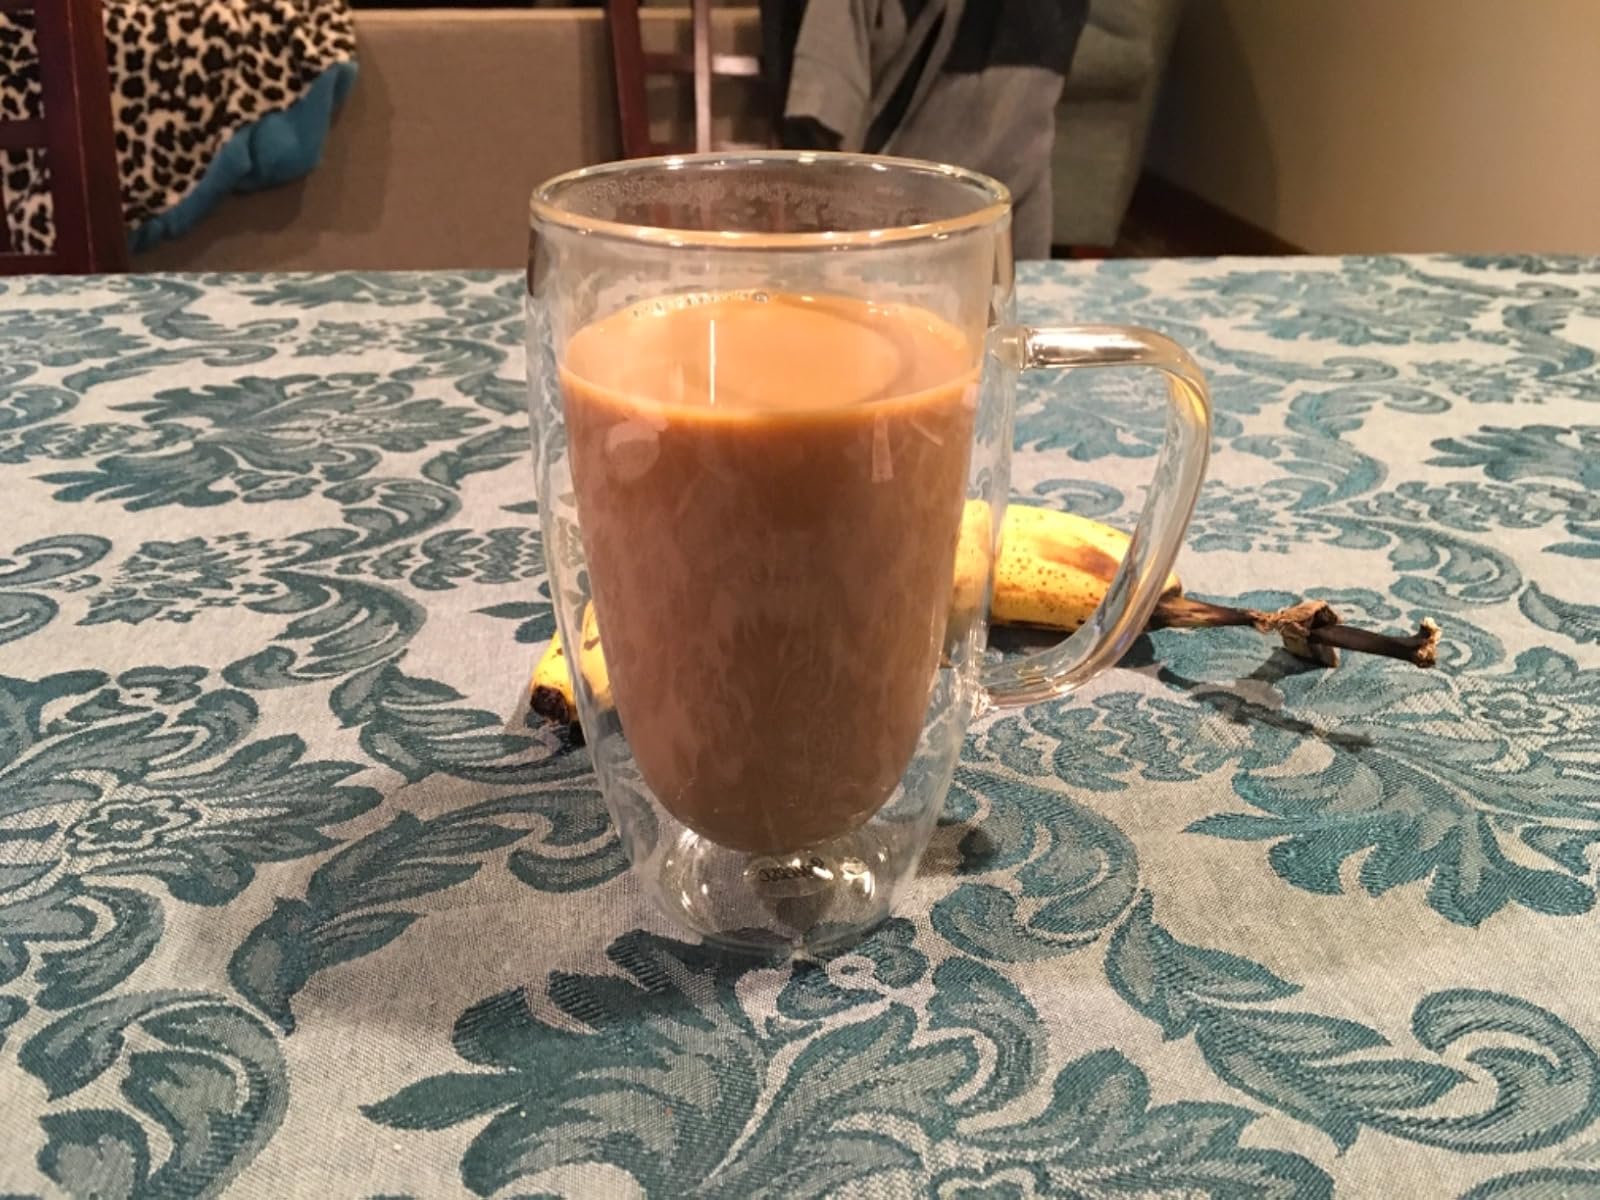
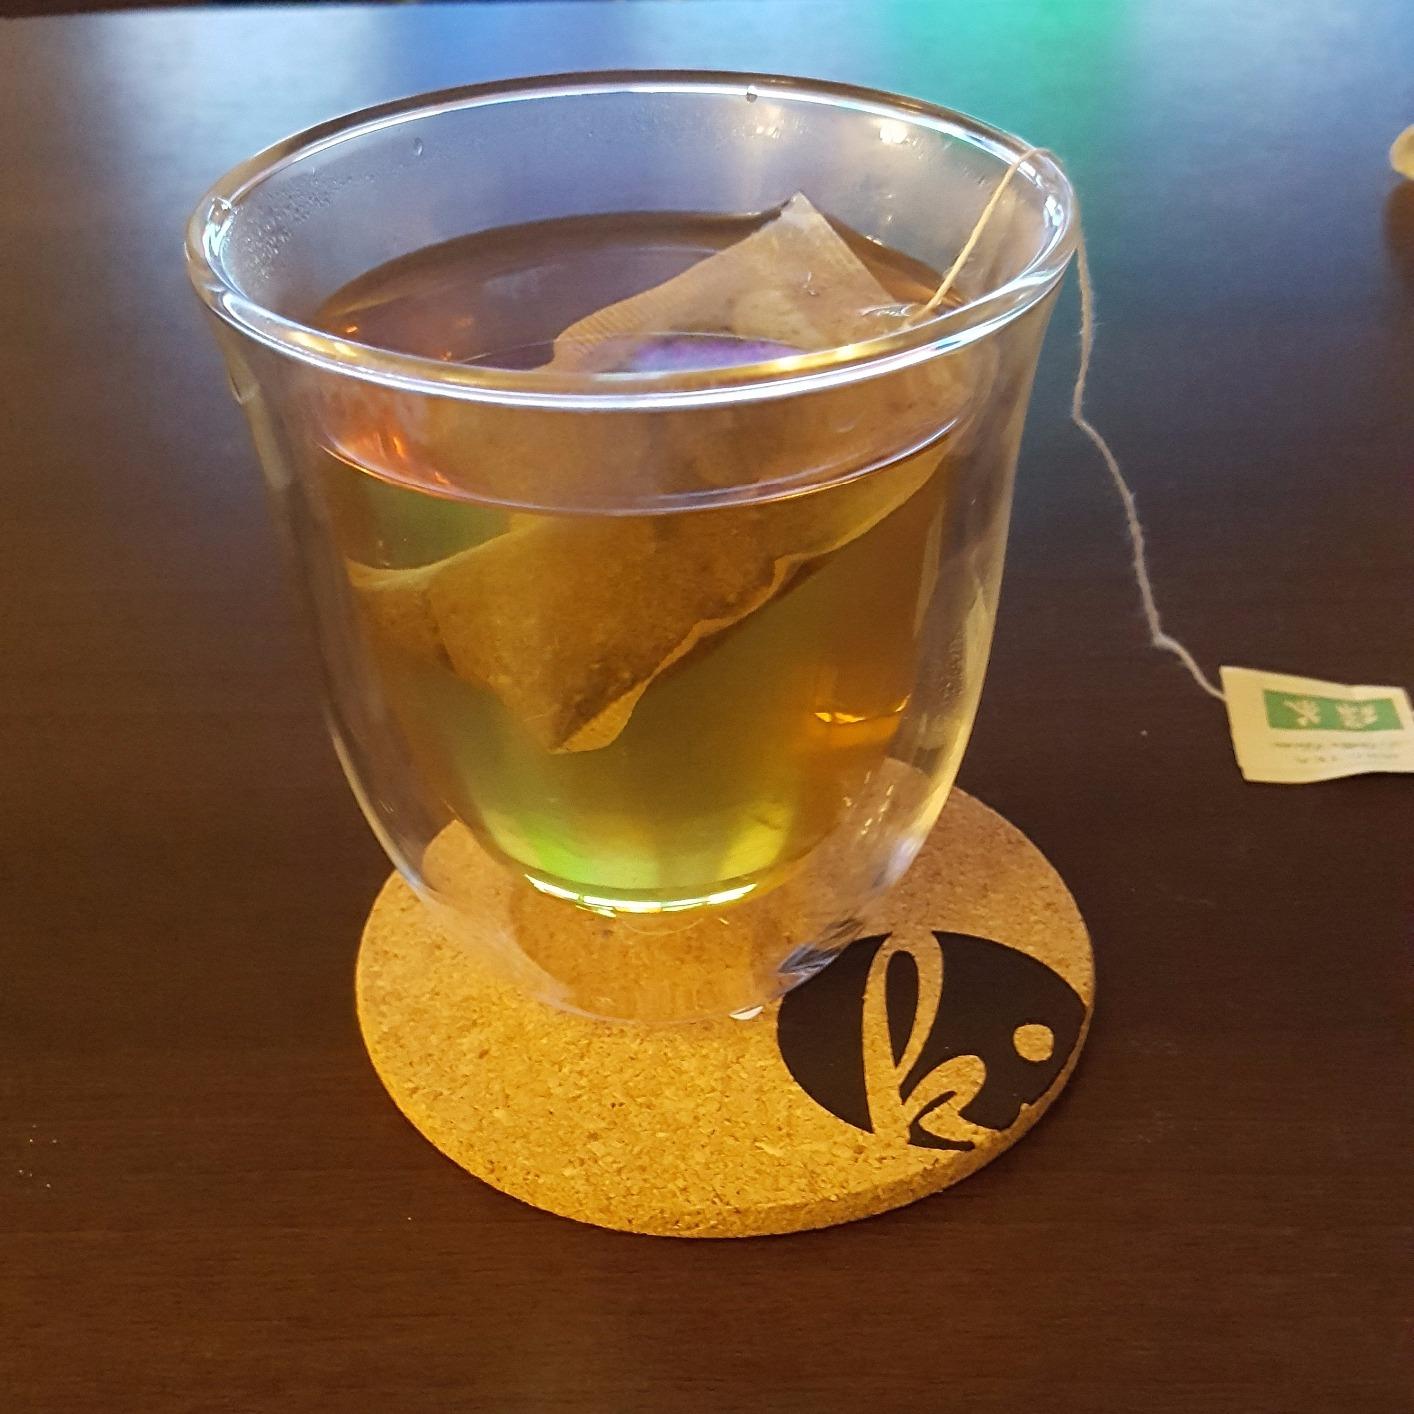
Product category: items_mug
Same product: no